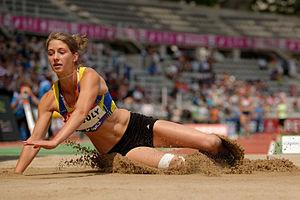
Camille Le Joly pendant la finale du saut en longueur heptathlon aux championnats de France d'athlétisme 2013 au Stade Charléty à Paris, le 13 juillet 2013.
Camille Le Joly est une athlète française, spécialiste des épreuves combinées.